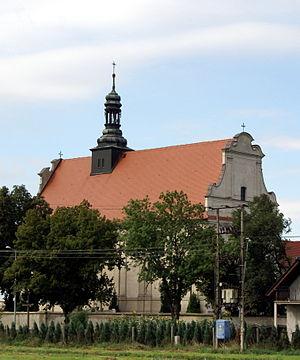
Miejska Górka est une ville de la voïvodie de Grande-Pologne et du powiat de Rawicz.